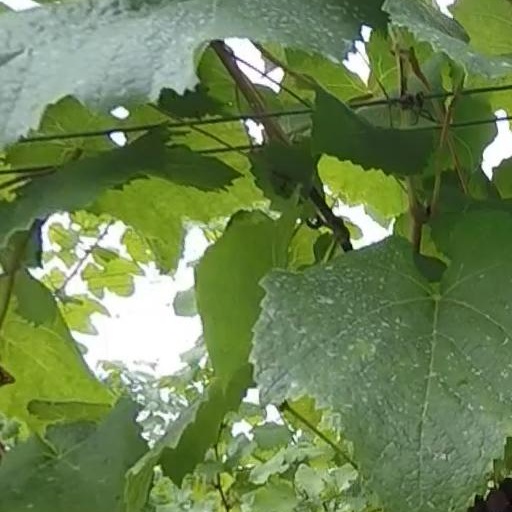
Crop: grape